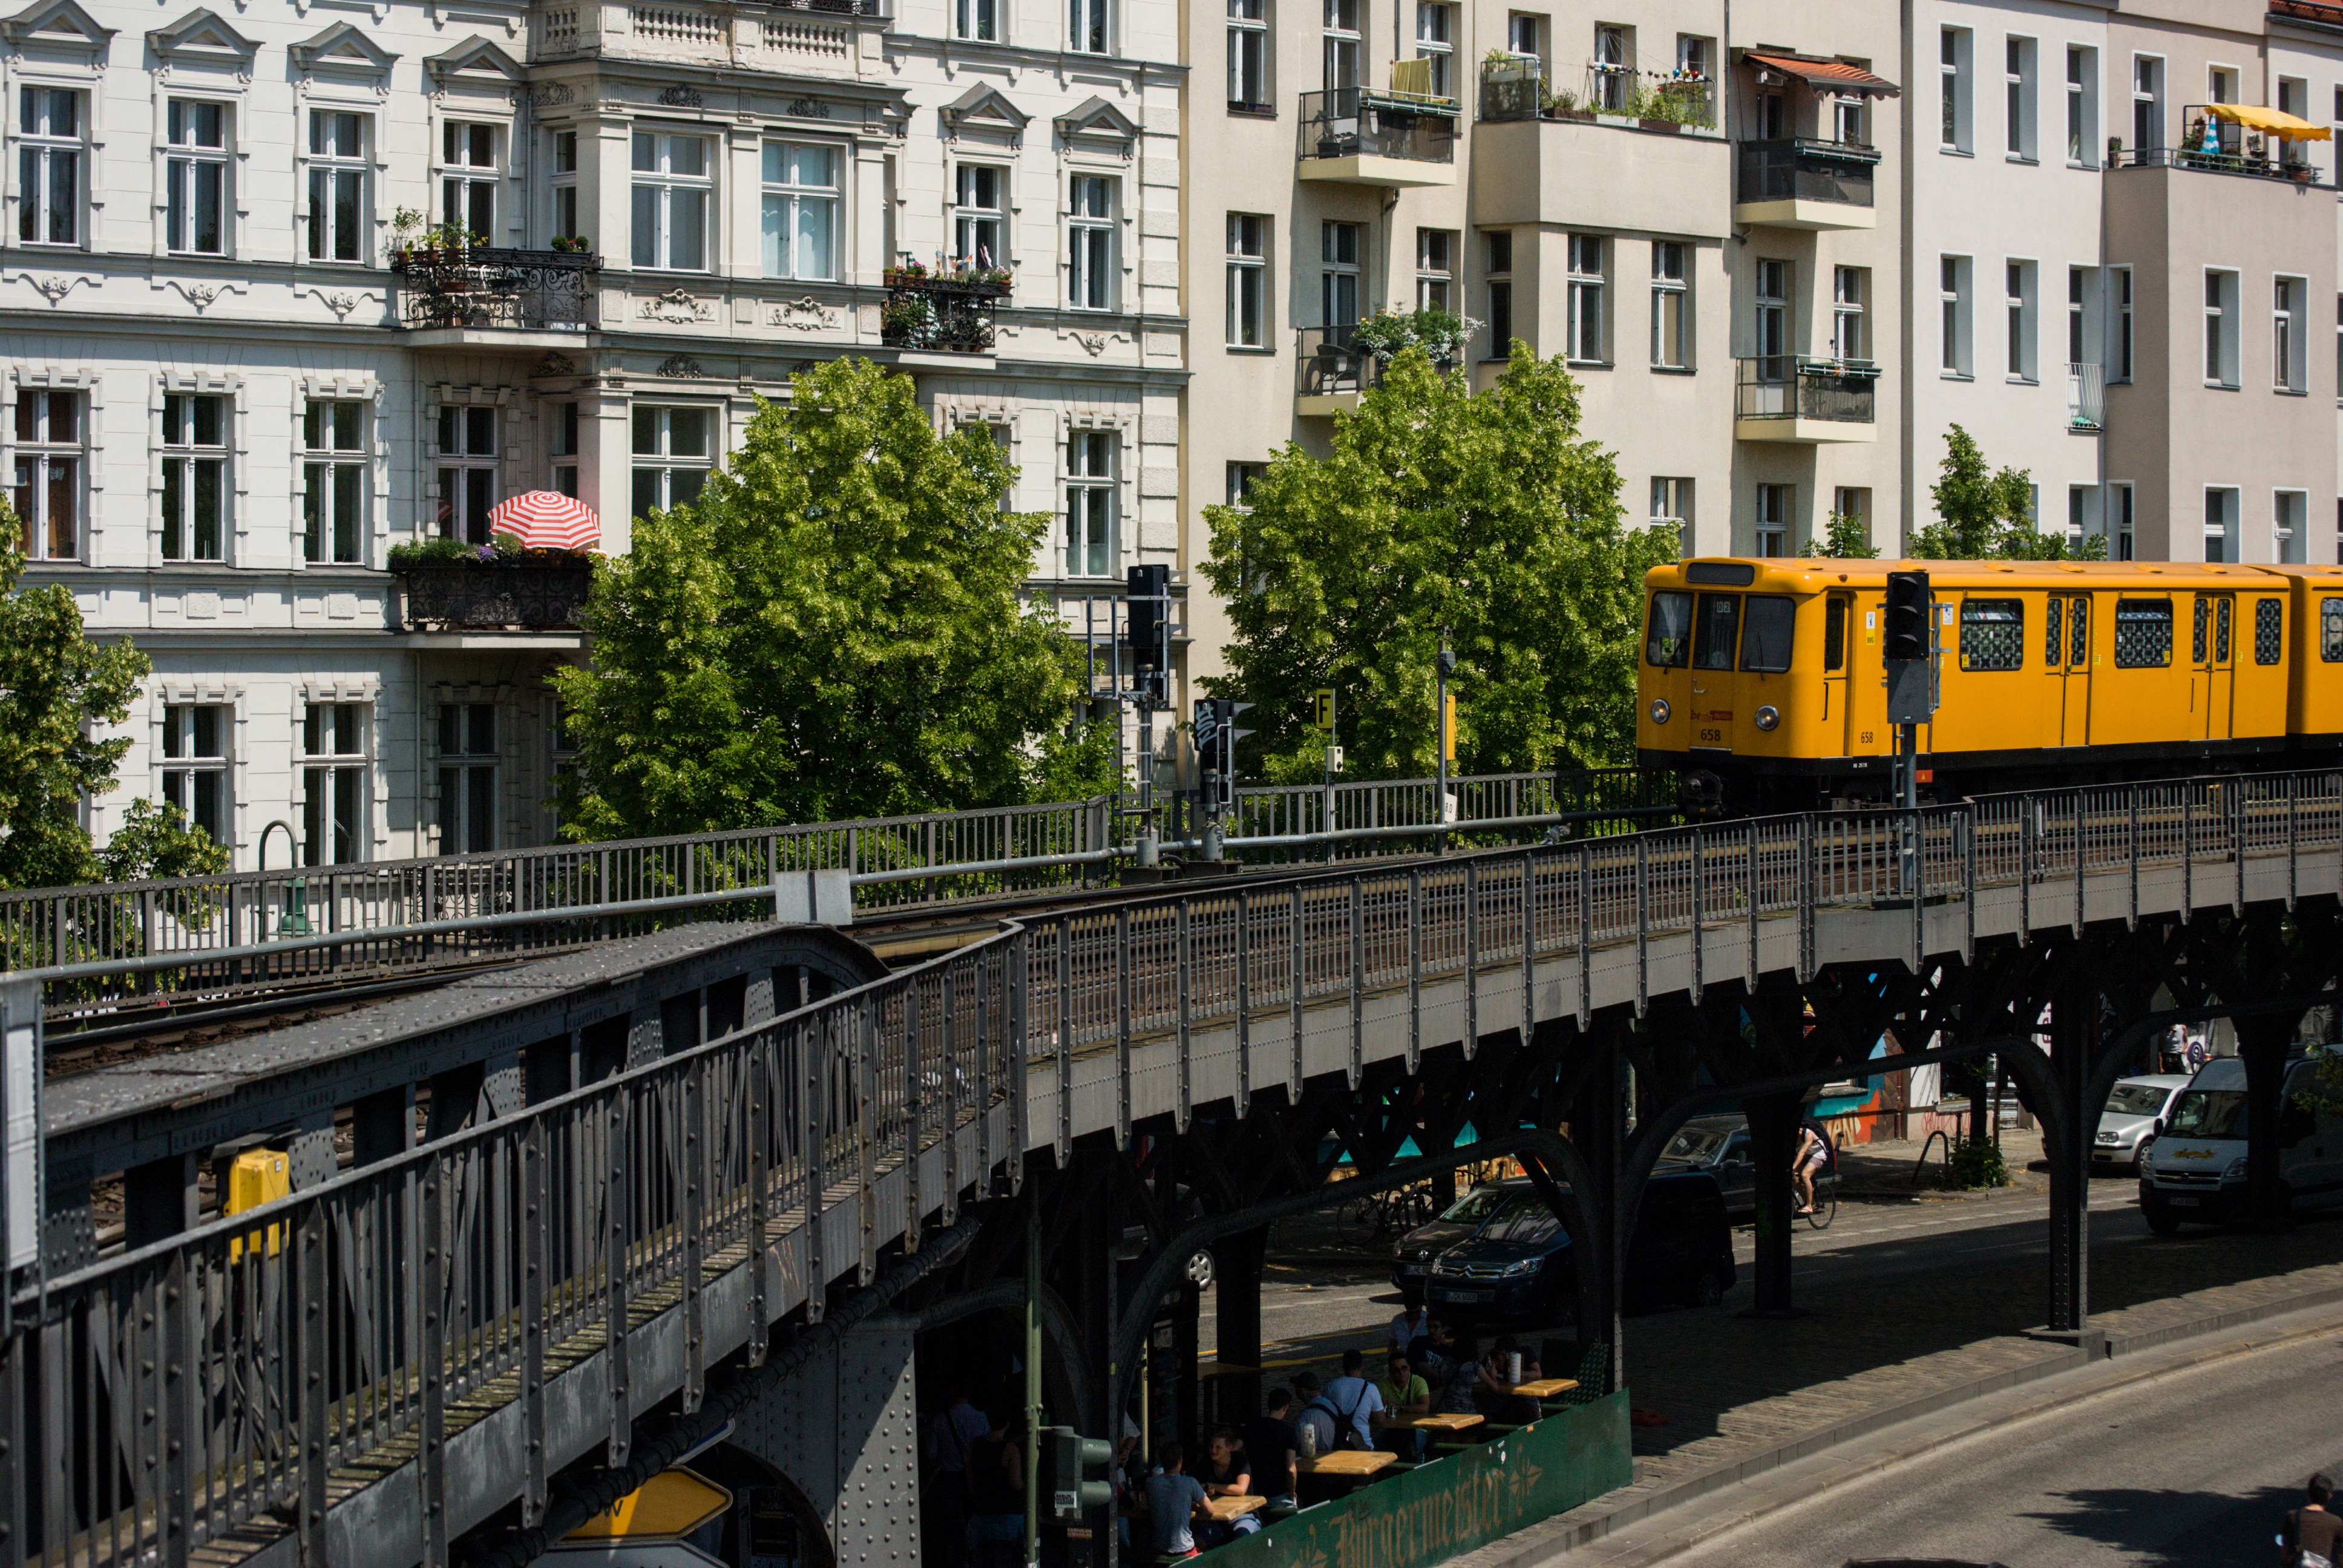
pedestrian, architecture, track, city, urban, train, cityscape, downtown, travel, metro, transportation, transport, europe, vehicle, landmark, lane, cable car, waterway, public transport, capital, germany, berlin, urban area, residential area, rolling stock, metropolitan area, bridge berlin